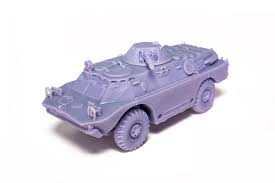
Label: BRDM